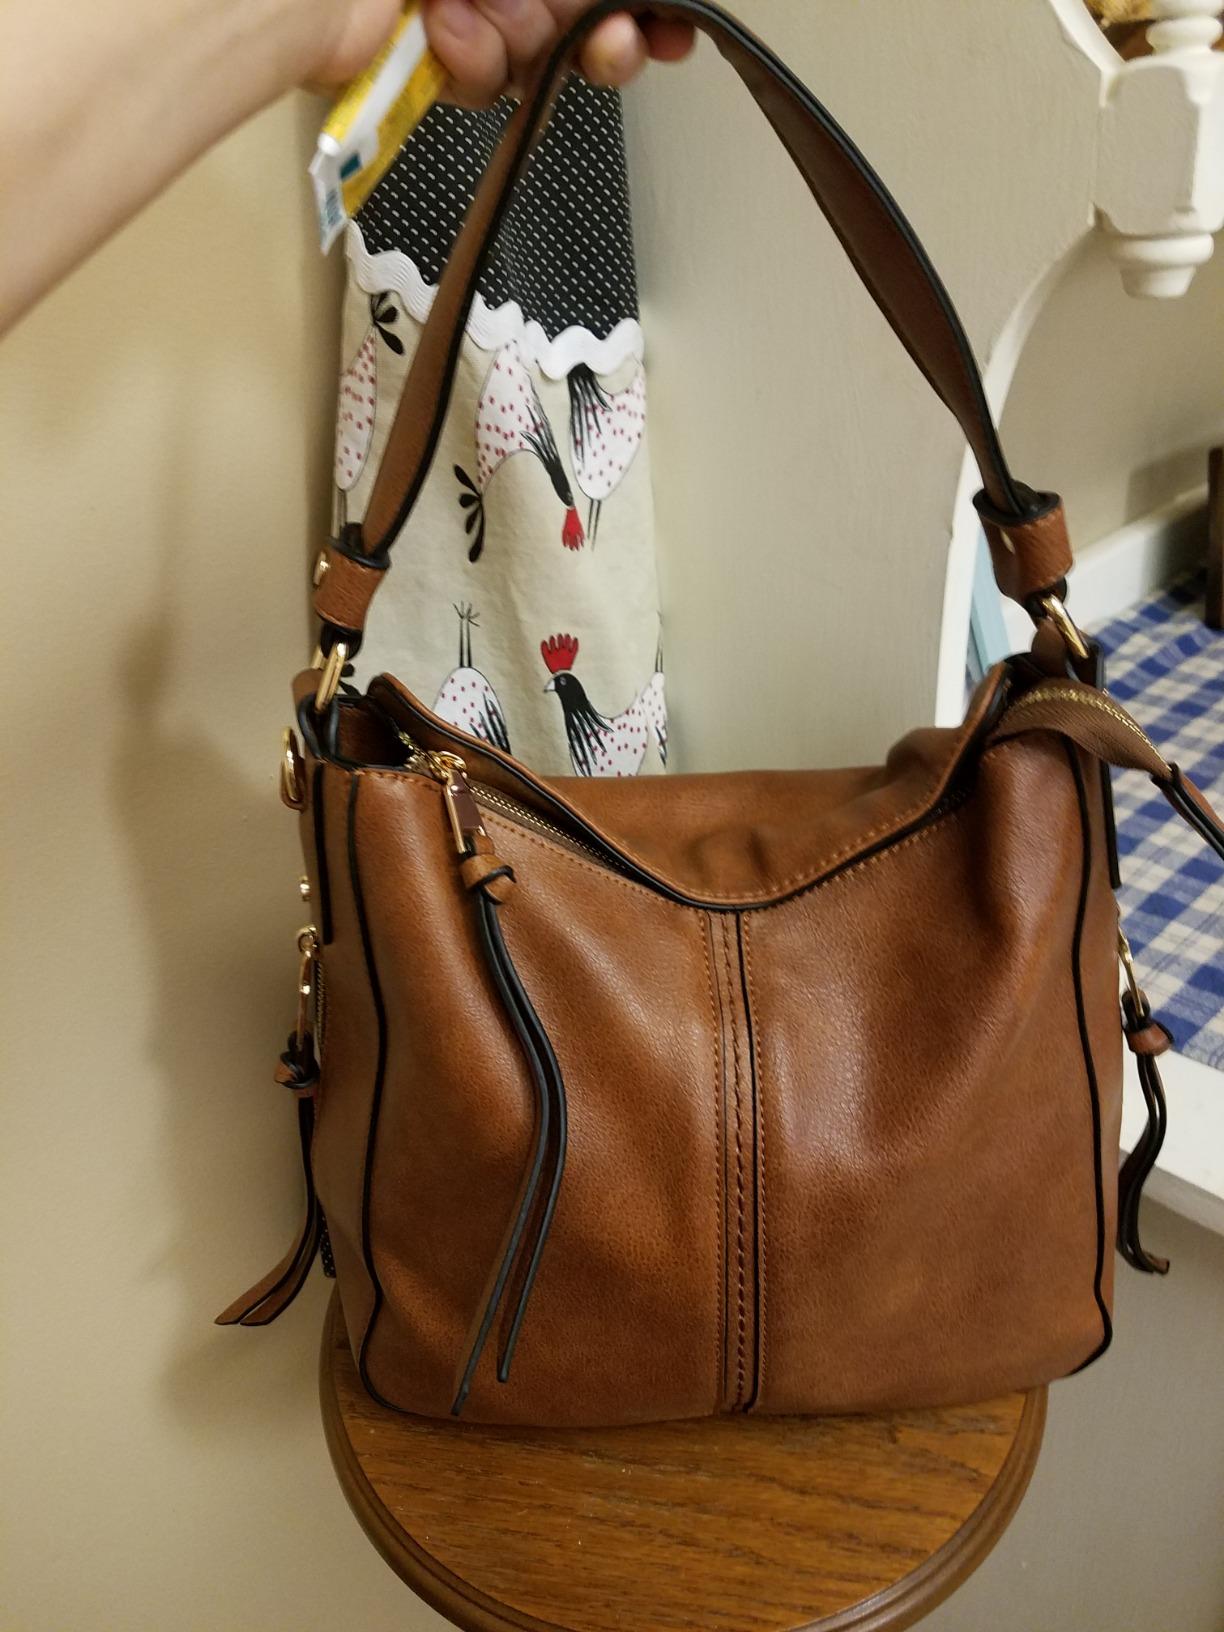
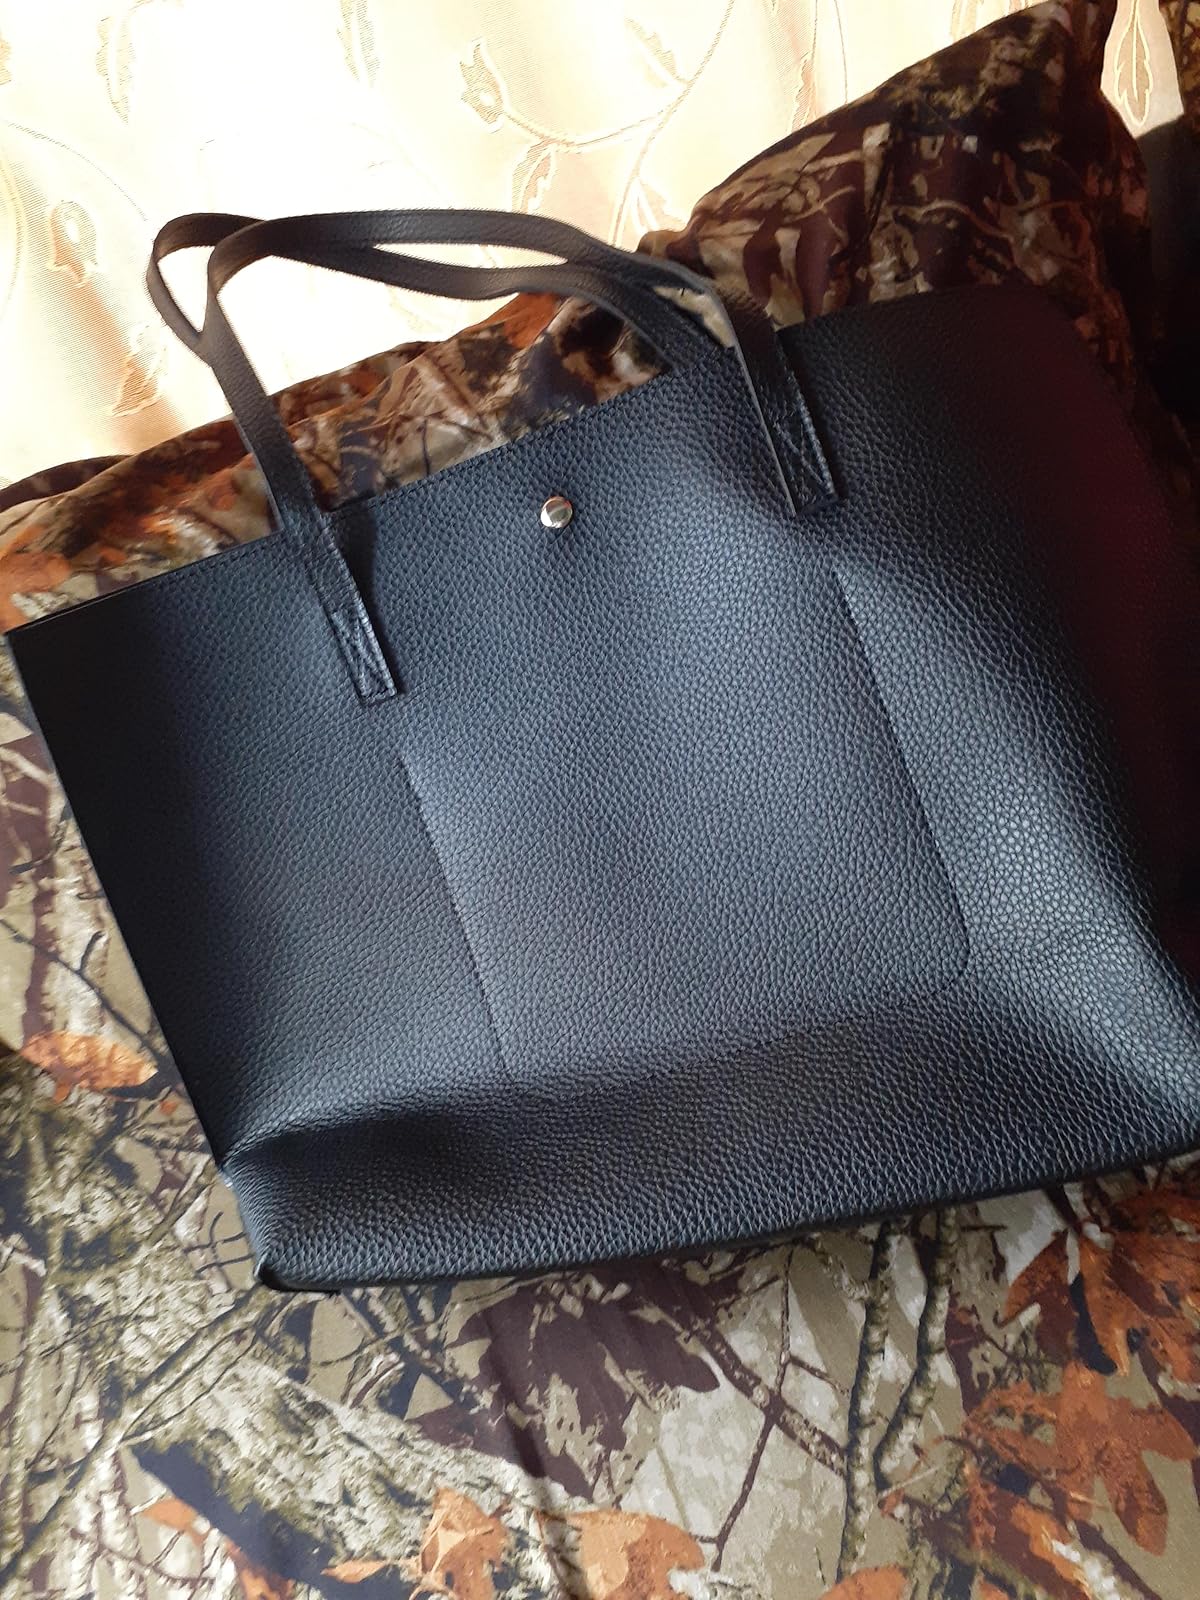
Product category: accessories_handbag
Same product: no